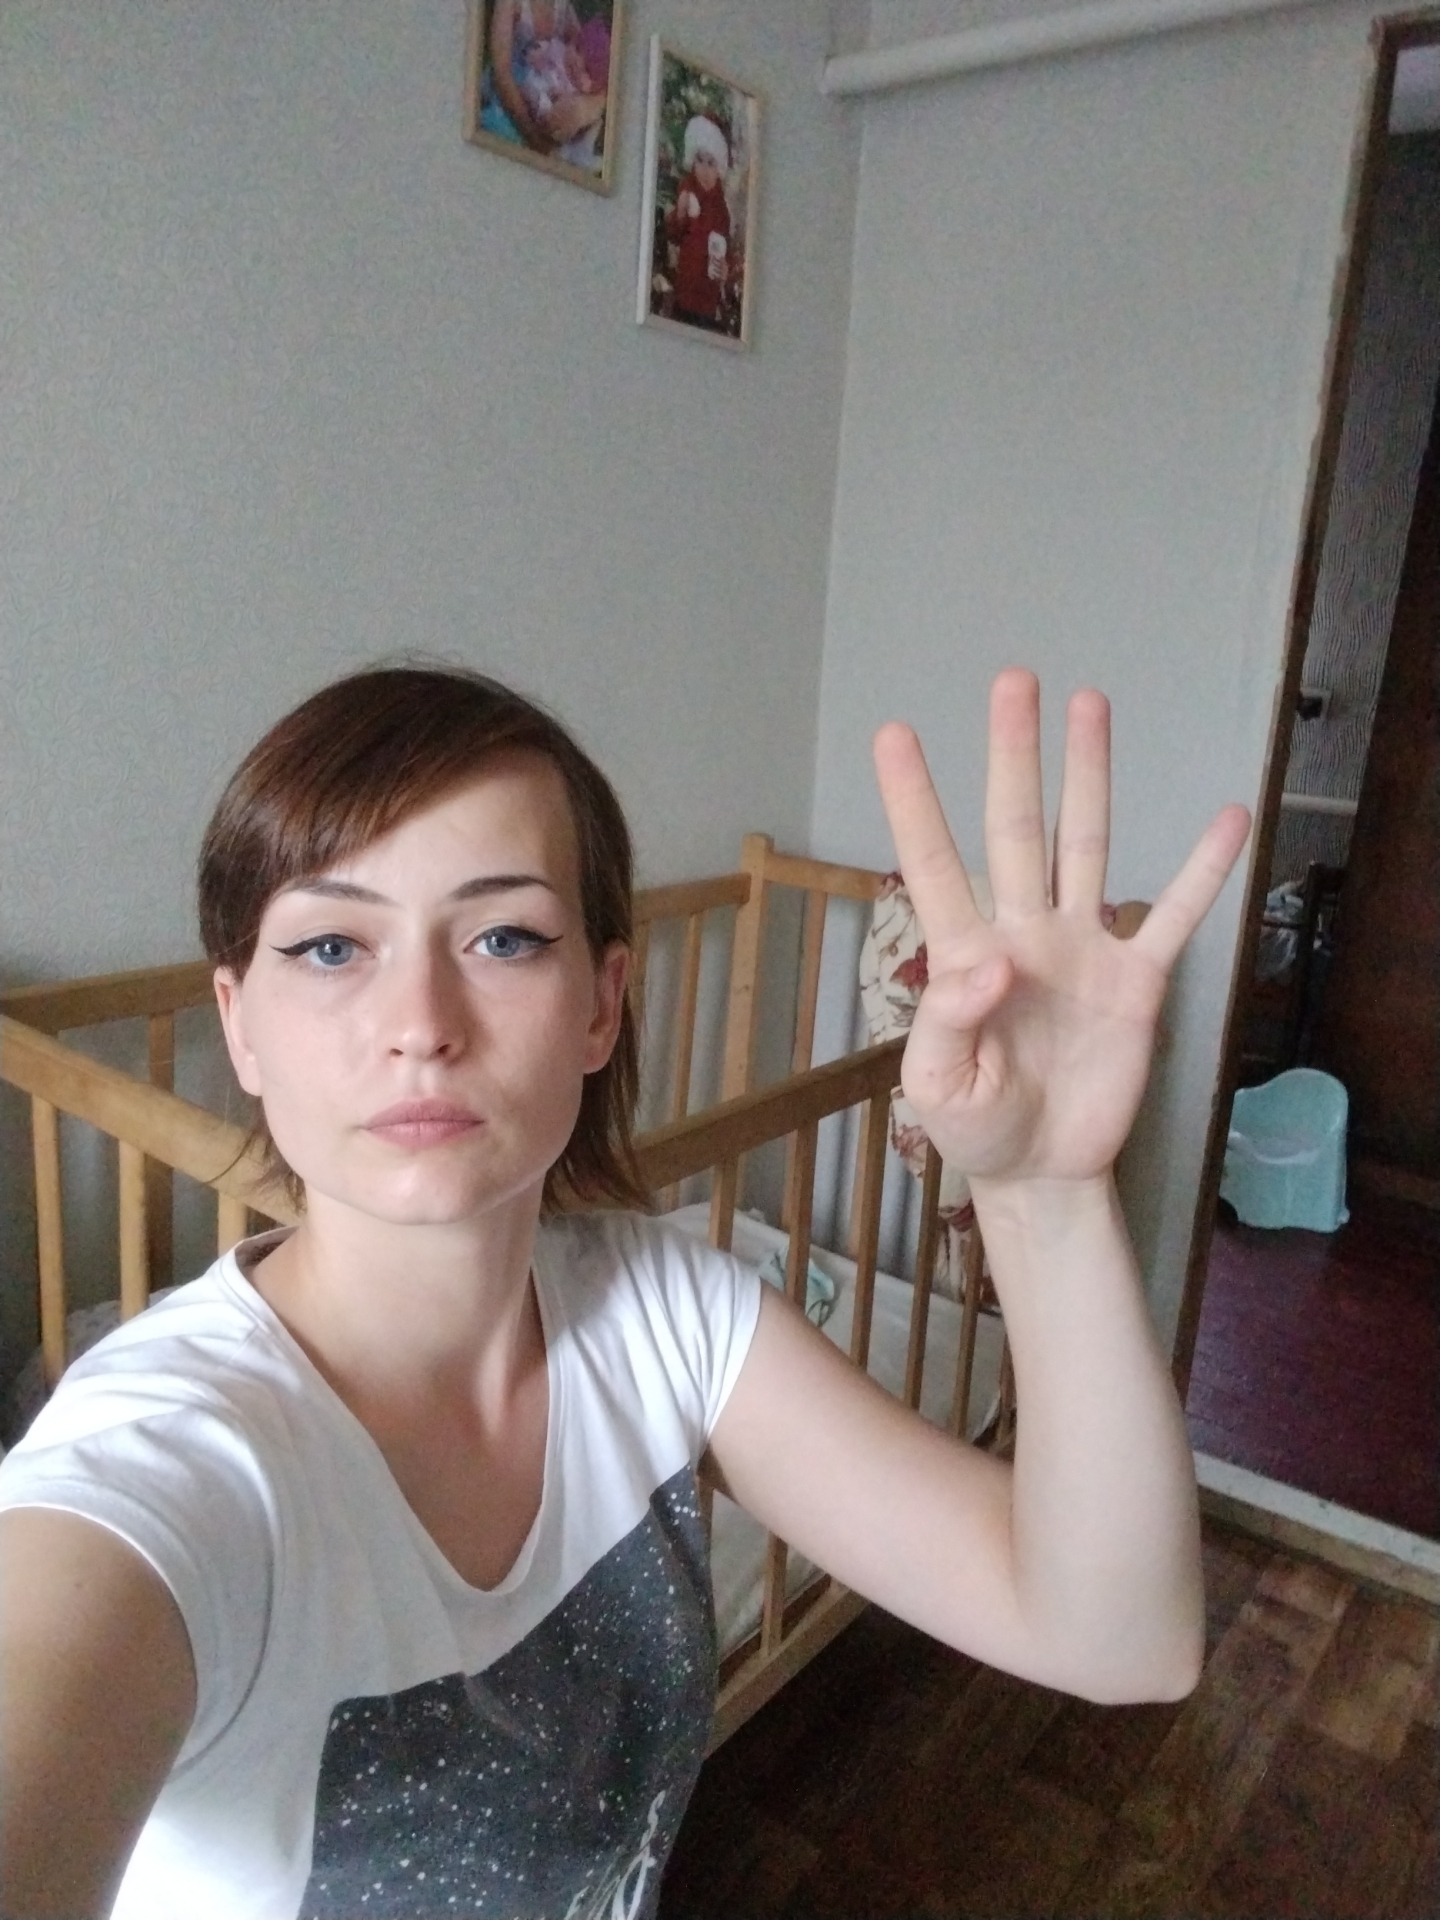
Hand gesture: four